Jacob Caproens

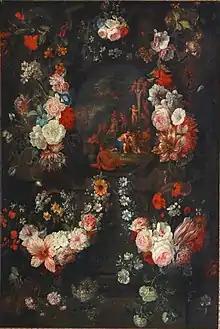
"Cartouche still life of flowers around a bacchanal of putti"

Jacob Caproens or Jac. Caproens ("fl" 1675 – 1725, in Antwerp) was a still life painter active in Antwerp in the late 17th and early 18th centuries. Only a handful of works by the artist have been identified. Caproens painted flower and fruit still lifes, garland paintings and banquet still lifes.